Pillar of 6

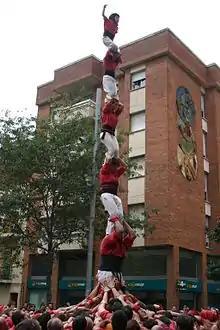
Pillar of 6 crowned by Castellers de Barcelona in 2008

The pillar of 6 (Catalan: "pilar de 6") is a castellers human tower with six levels and one person per level. Its difficulty is comparable to the 3 in 8 and the 4 in 8 and most rankings give it a punctuation similar to them. This tower was seen in the 19th century, and the last one completed before the decay of the castellers before its blooming in the 20th century was in Vilanova i la Geltrú in 1890.